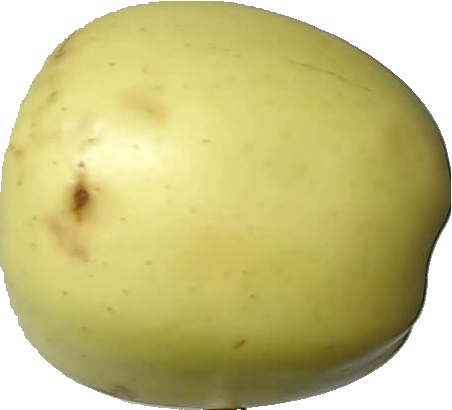
Label: apple_golden_2